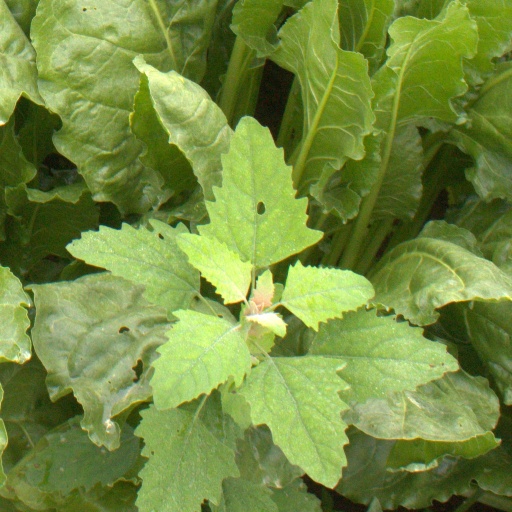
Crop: sugar beet